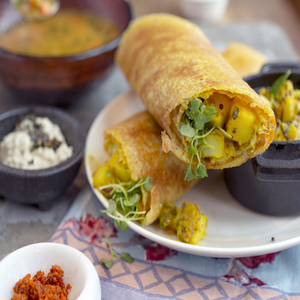
Dish: dosa